List of lichen species of Montana

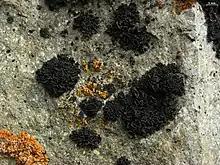
"Lichinella nigritella" from Bears Paw Mountains, Montana

There are at least 41 species of Lichens, Ascomycota known to exist in Montana. The Montana Natural Heritage Program has identified a number of lichen species as "Species of Concern".